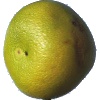
Label: pomelo_sweetie